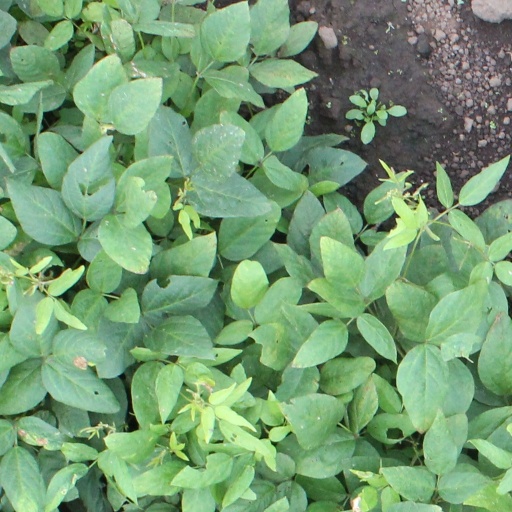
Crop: soybean